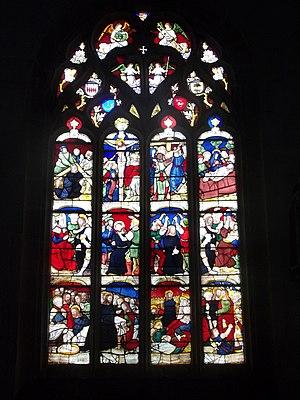
Maîtresse-vitre de l'église Saint-Conogan de Lanvénégen (Morbihan).
L'église Saint-Conogan ou Saint-Cognogan est une église catholique située à Lanvénégen, en France.
Lanvénégen [lɑ̃veneʒɛ̃] est une commune française située dans le département du Morbihan, en région Bretagne.